DNA-functionalized quantum dots

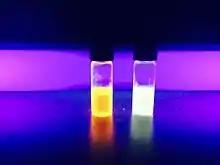
Figure 1: Quantum dot solutions emitting yellow-orange and light-blue light, excited by UV light (manufactured at California Polytechnic San Luis Obispo)

Quantum dots are inorganic nanocrystal semiconductors that behave exceptionally well as fluorophores. In the field of biology, fluorophores are one of the few tools that allow us to peer inside of a live biological system at a cellular level. As a fluorophore, the size of a quantum dot directly reflects the wavelength of light emitted, allowing for a highly tunable color spectrum. Since the size of quantum dots are controllable and an increased size produces an increased wavelength range of emission, researchers are able to paint pictures on the cellular and sub-cellular levels with this technology. The current problem with common CdSe-ZnS quantum dots is that Cd is toxic to cells.